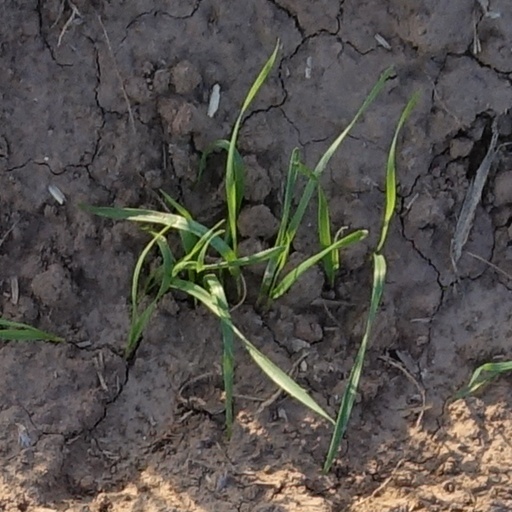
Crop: wheat